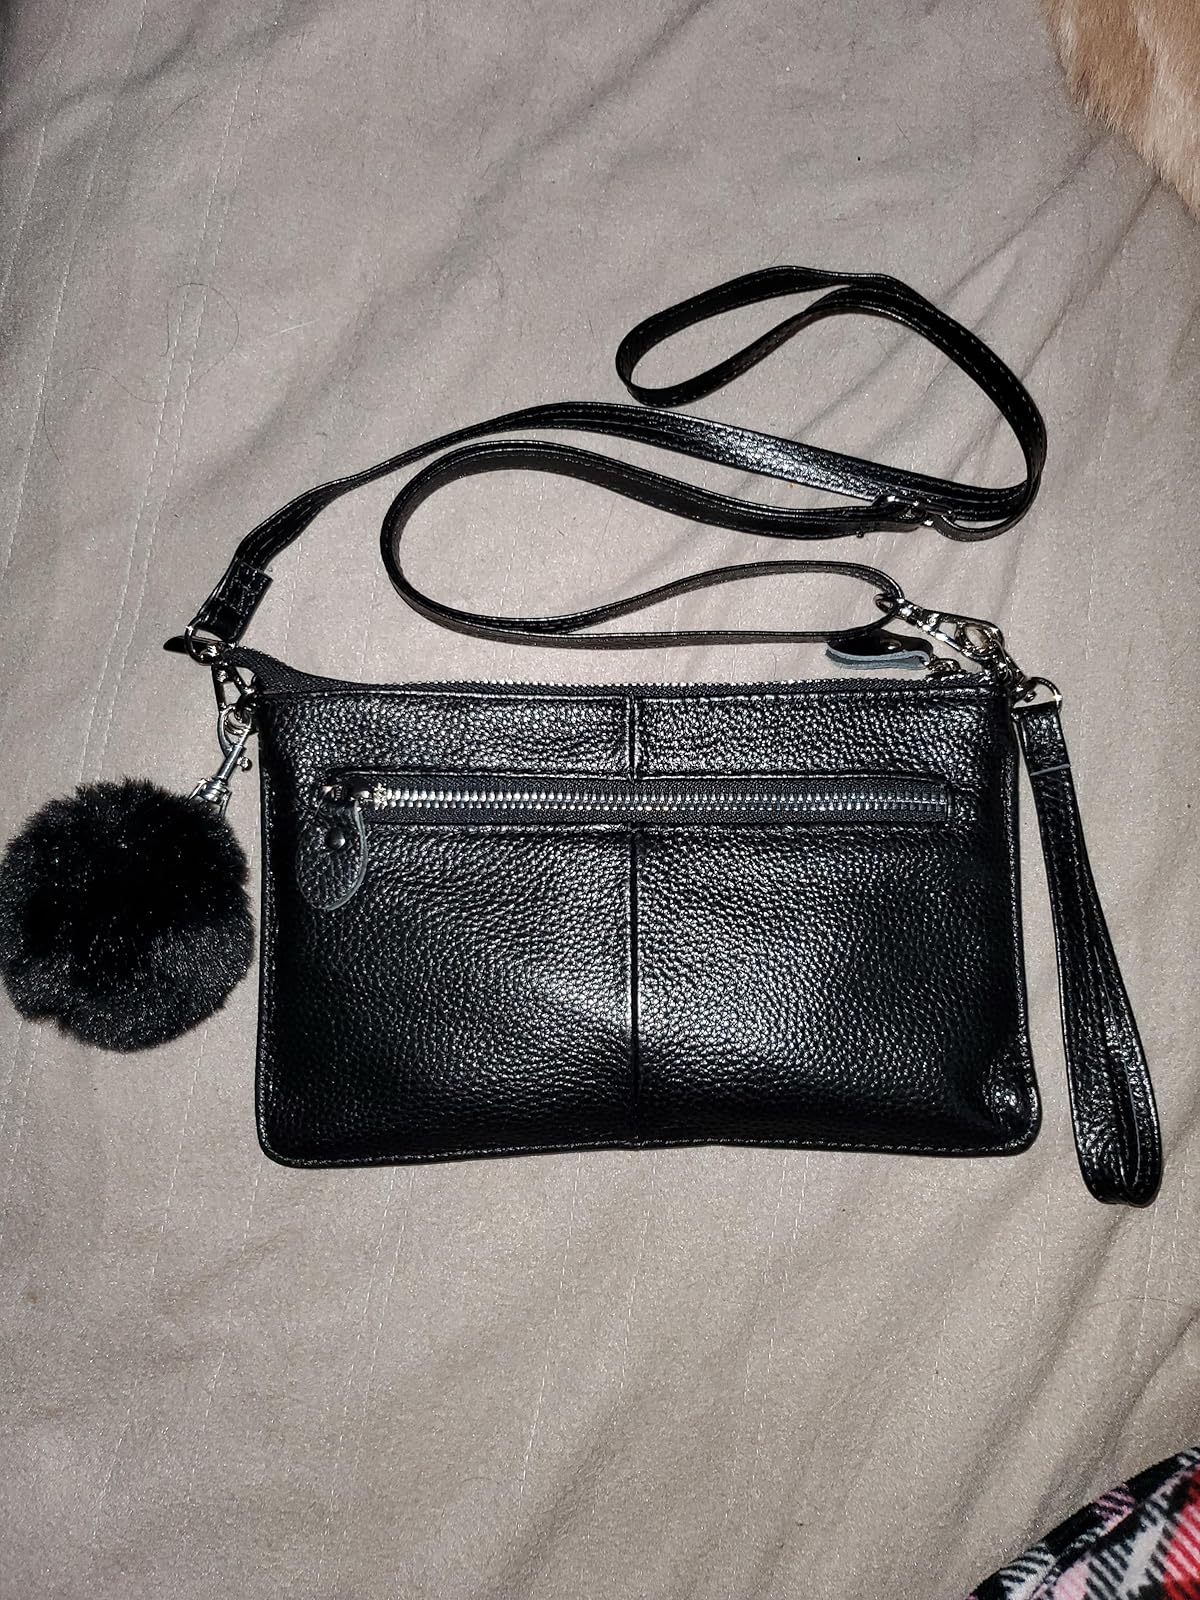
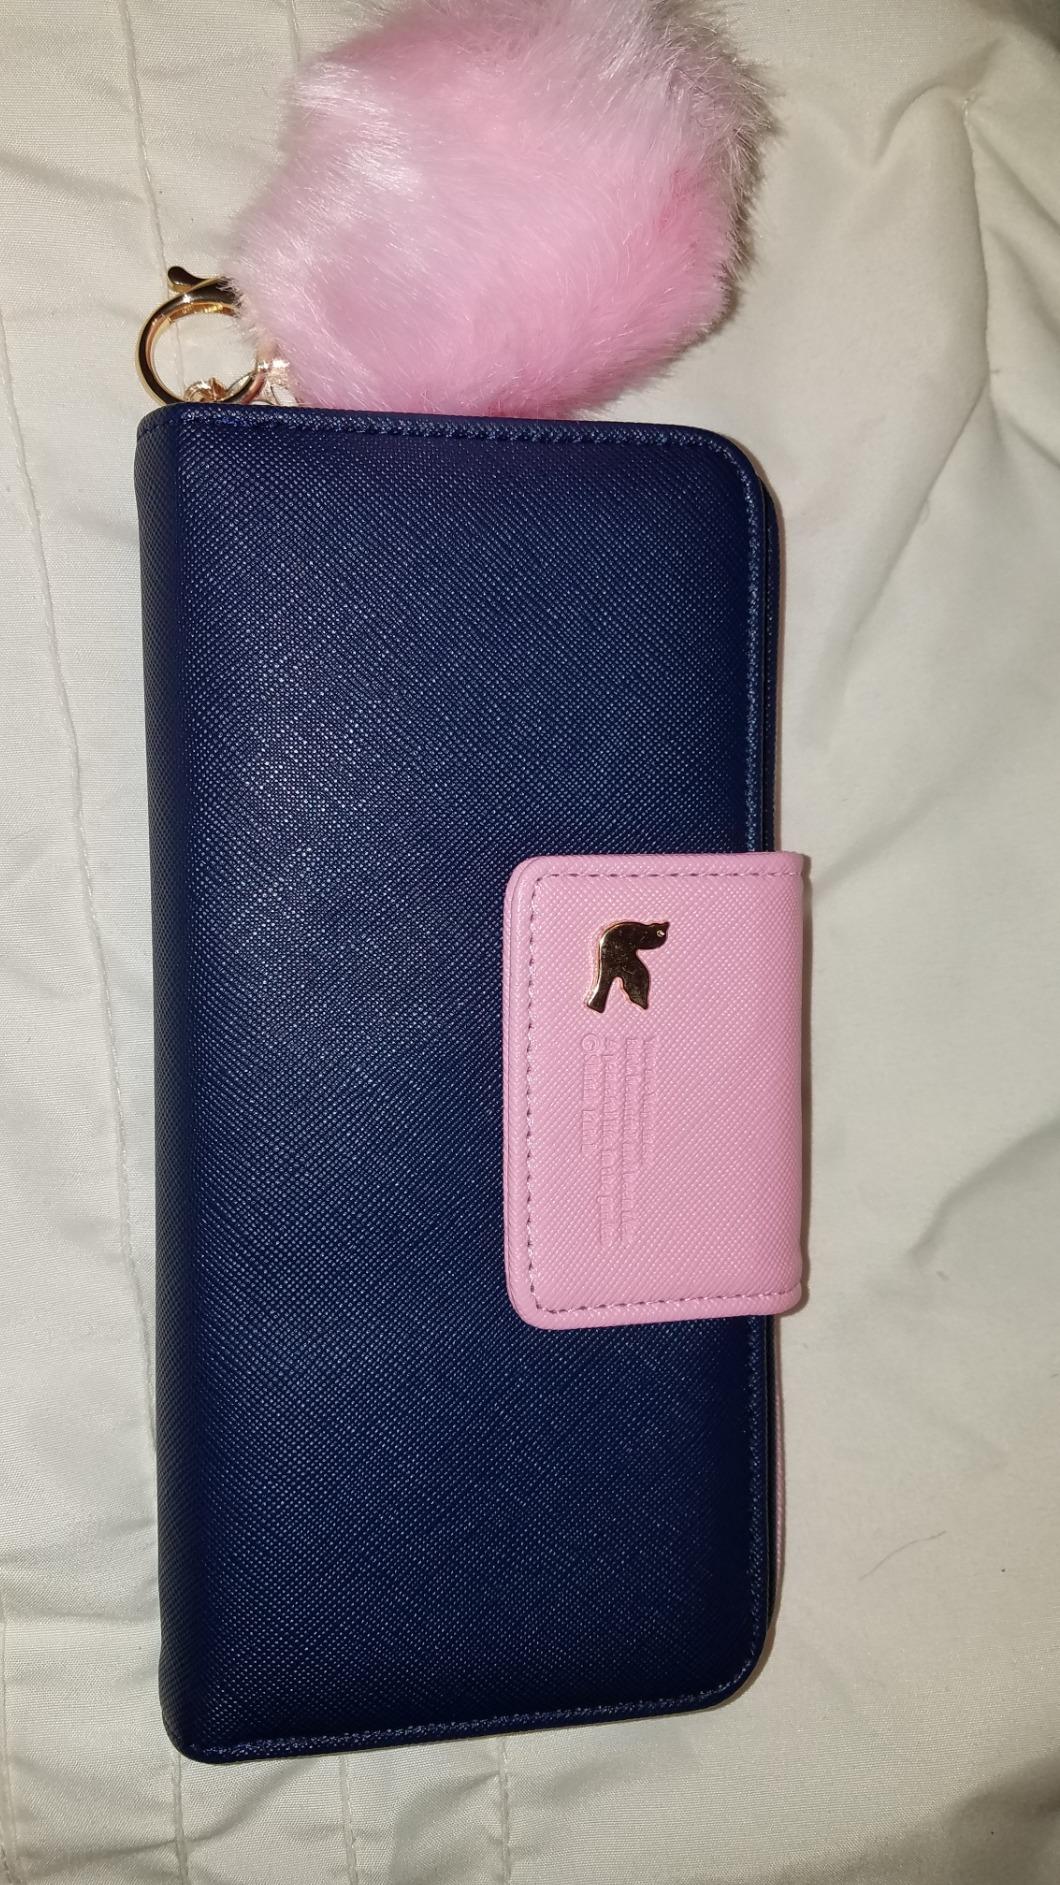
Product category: accessories_handbag
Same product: no